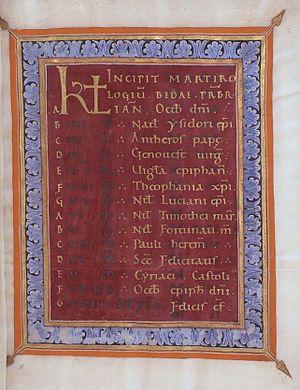
La minuscule caroline est une écriture apparue au VIIIᵉ siècle, vers 780 sous l'impulsion de Charlemagne, dans l’école palatine tenue par Alcuin. Elle se diffuse ensuite depuis l'abbaye Saint-Martin de Tours où l'érudit s'est retiré à la fin de sa vie. Puis elle se répand dans tout l'Empire par les codices, les capitulaires et divers textes religieux avant d'évoluer vers l'écriture gothique au XIIᵉ siècle. Elle présente des formes rondes et régulières qui la rendent plus facile à lire et à écrire que la minuscule mérovingienne. Sa clarté favorise sa renaissance au XVᵉ siècle, sous la forme de l'écriture humanistique diffusée par des humanistes florentins qui l'ont redécouverte et préférée à l'écriture gothique, qu'ils jugeaient artificielle et illisible.